Jean-Claude Périsset

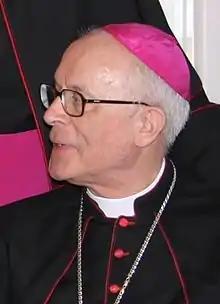

Jean-Claude Périsset (born 13 April 1939) is a Swiss titular archbishop of the Roman Catholic Church and diplomat of the Holy See. He served as Apostolic Nuncio to Germany from 2007 until his resignation in 2013.